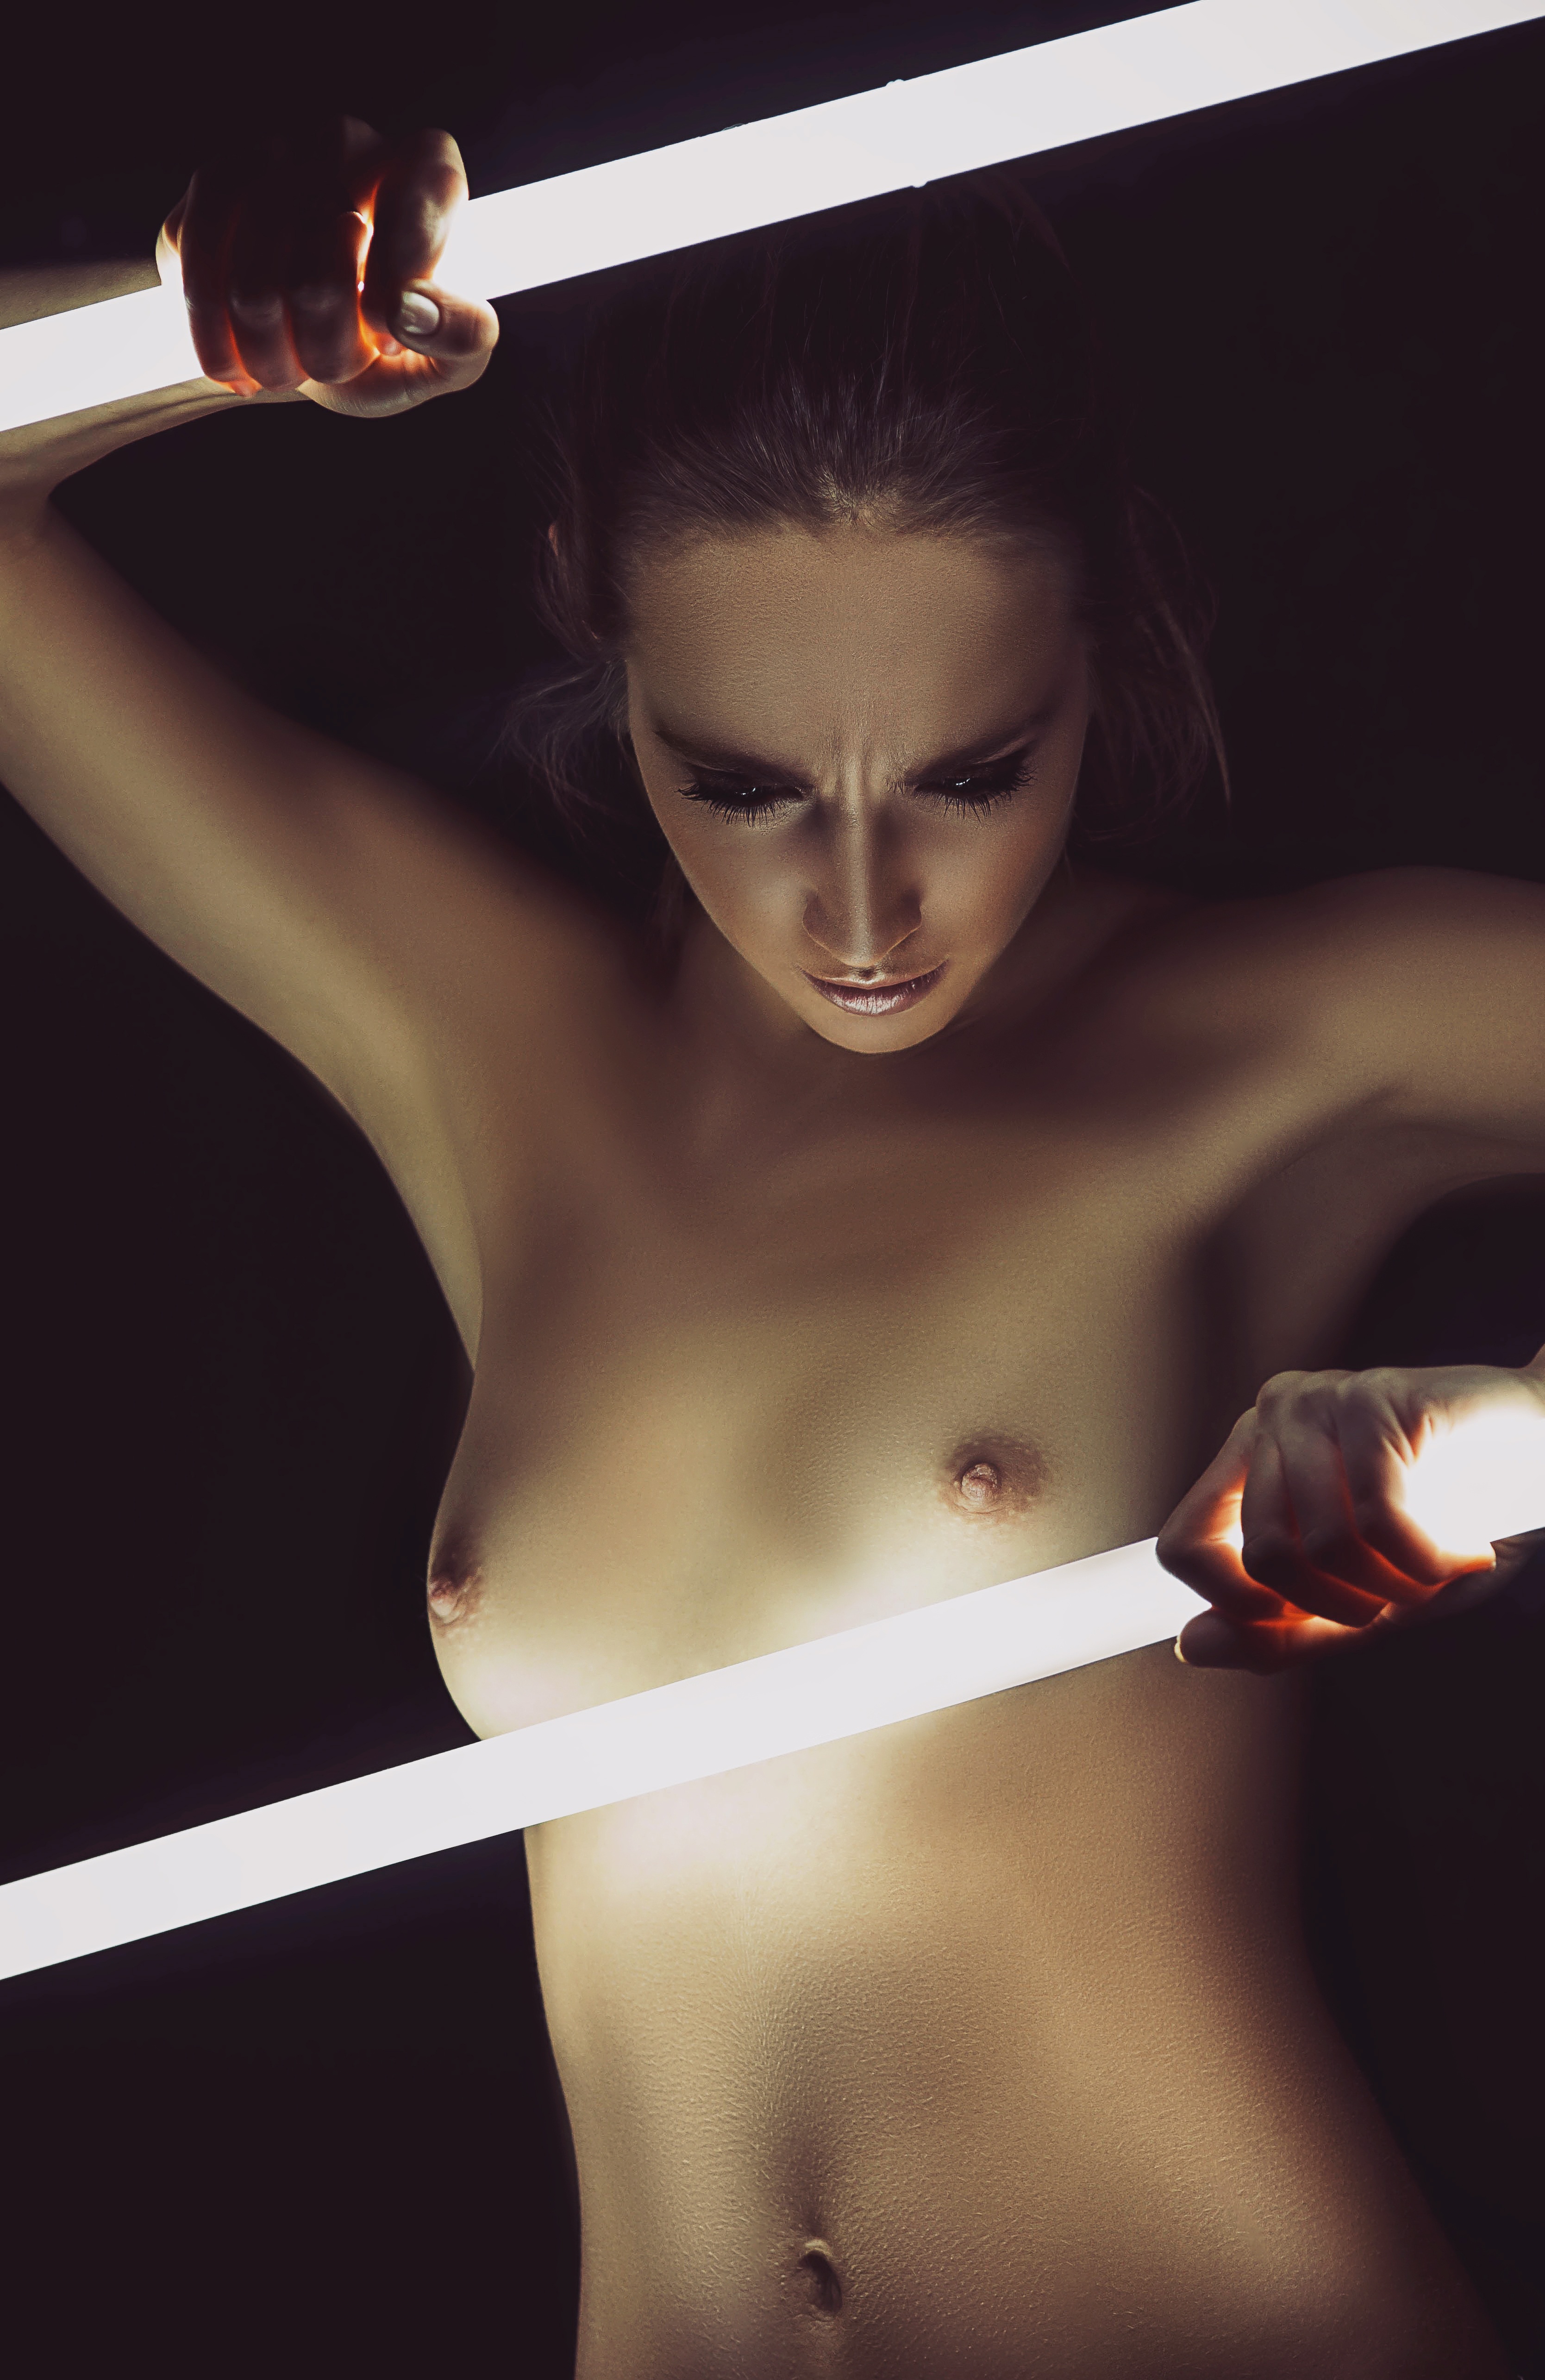
person, light, girl, model, darkness, clothing, chest, beauty, guardian, breast, nipple, erotica, abdomen, photo shoot, sense, alone in the dark, mejk, art model